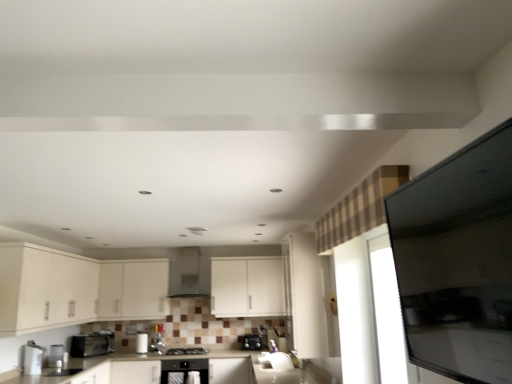
Question: Locate the 2nd appliance to the left of the satin silver toaster at center, which is the 1th appliance in right-to-left order, counting from the anchor's position. Please provide its 2D coordinates.
Answer: [(0.277, 0.893)]